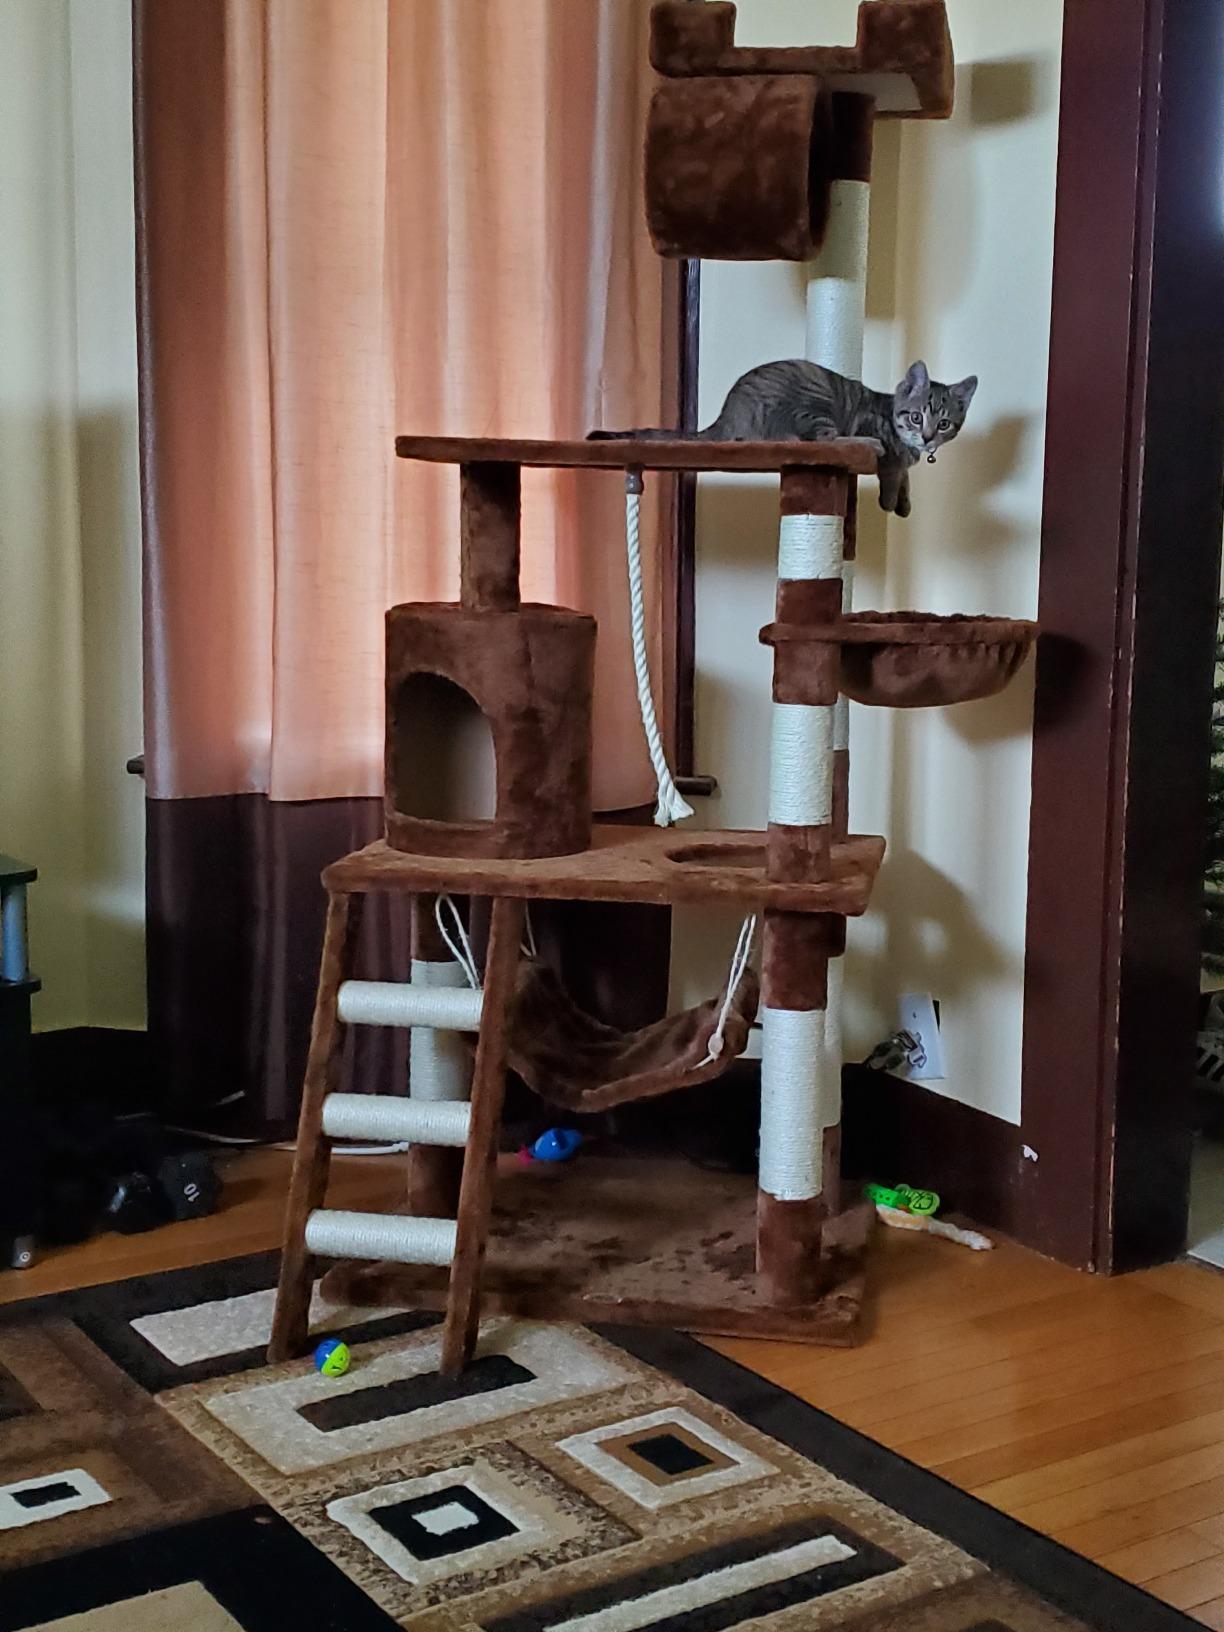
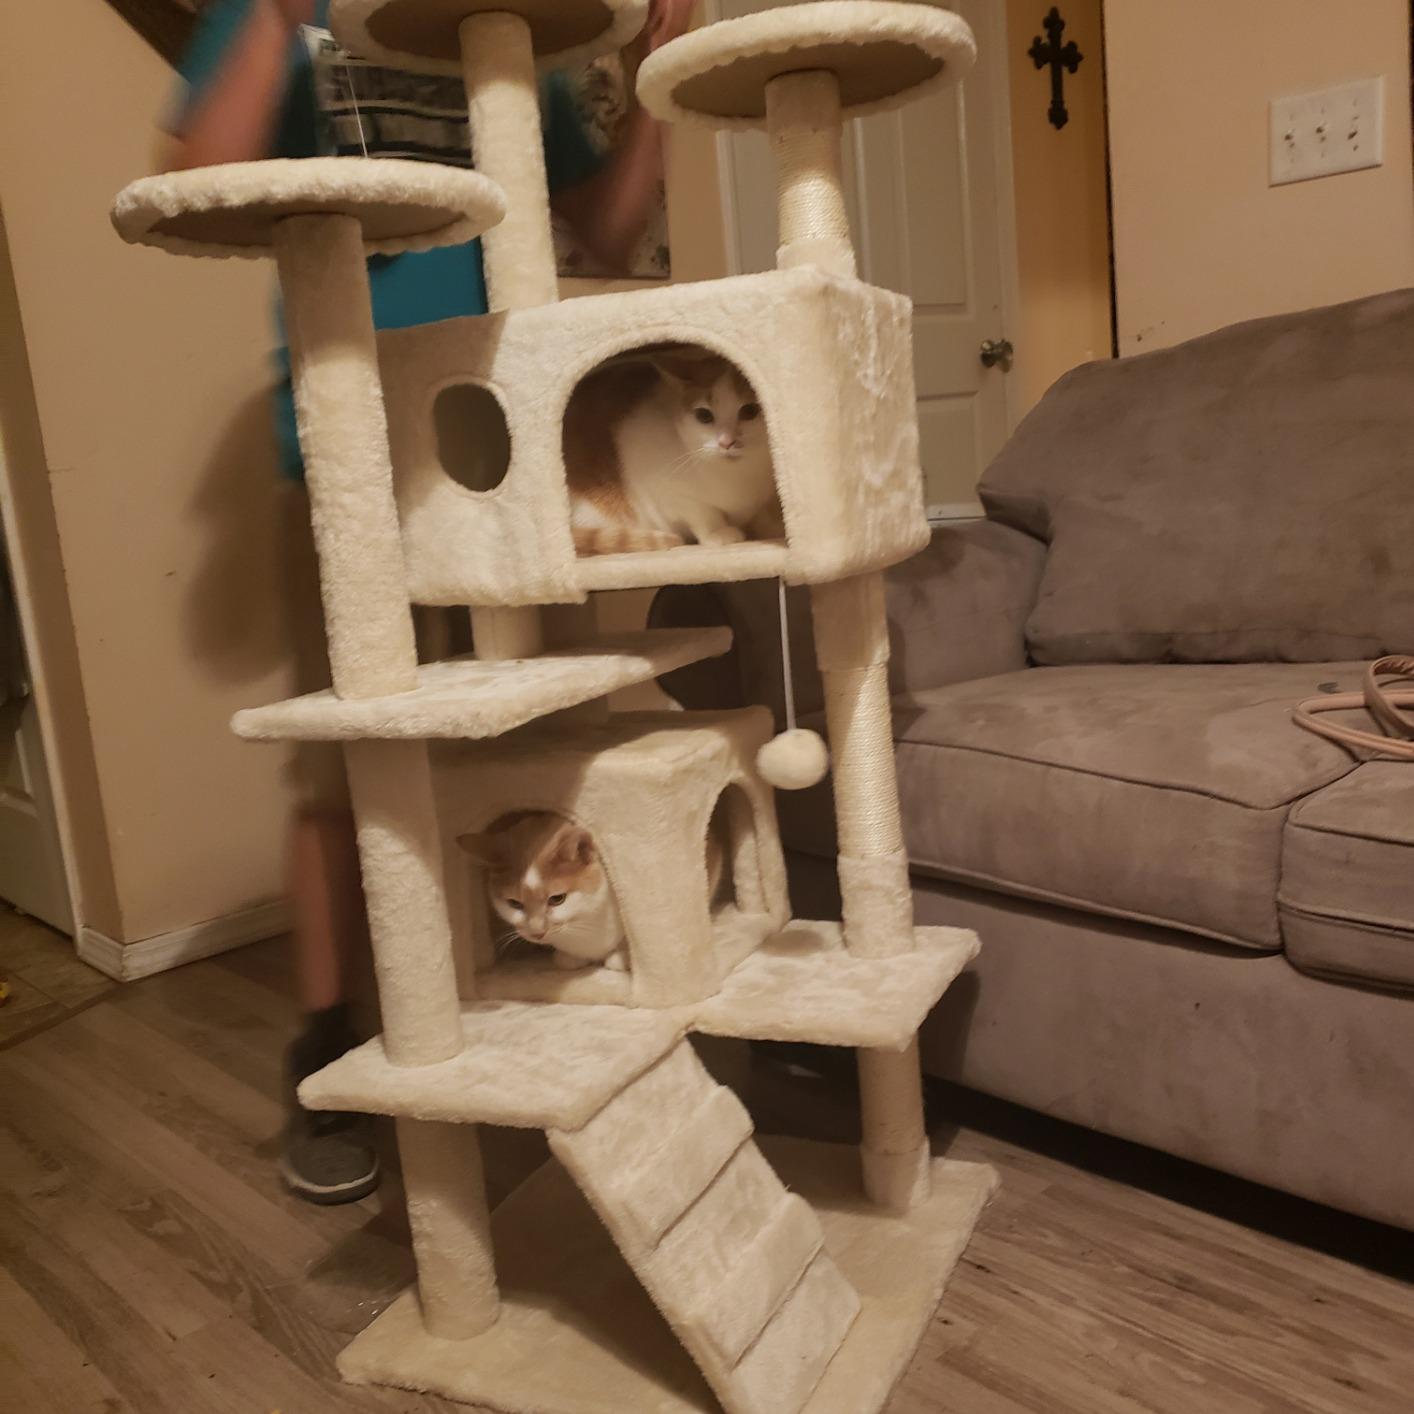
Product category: items_cat tree
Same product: no